Conor Sheary

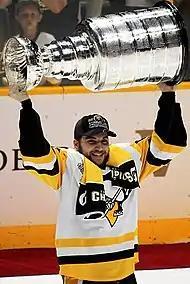

On July 1, 2015, Sheary was signed to a two-year entry-level contract with the NHL affiliate of Wilkes-Barre, the Pittsburgh Penguins.